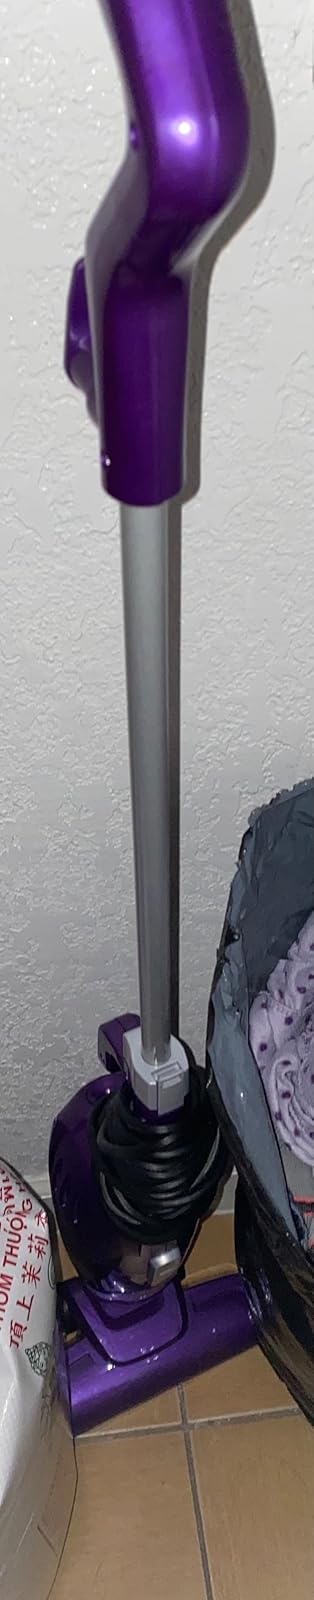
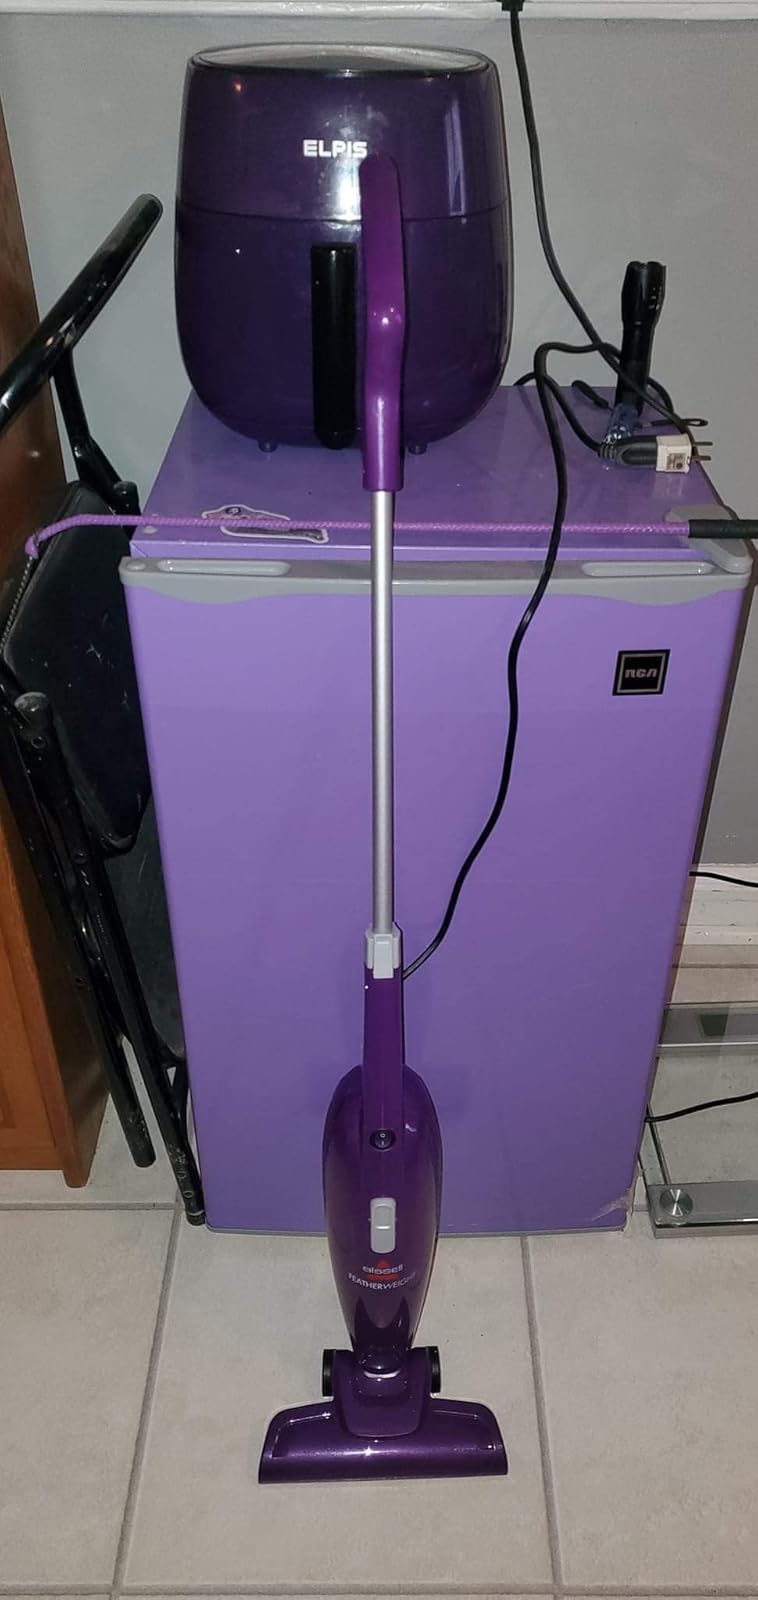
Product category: items_vacuum
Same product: yes